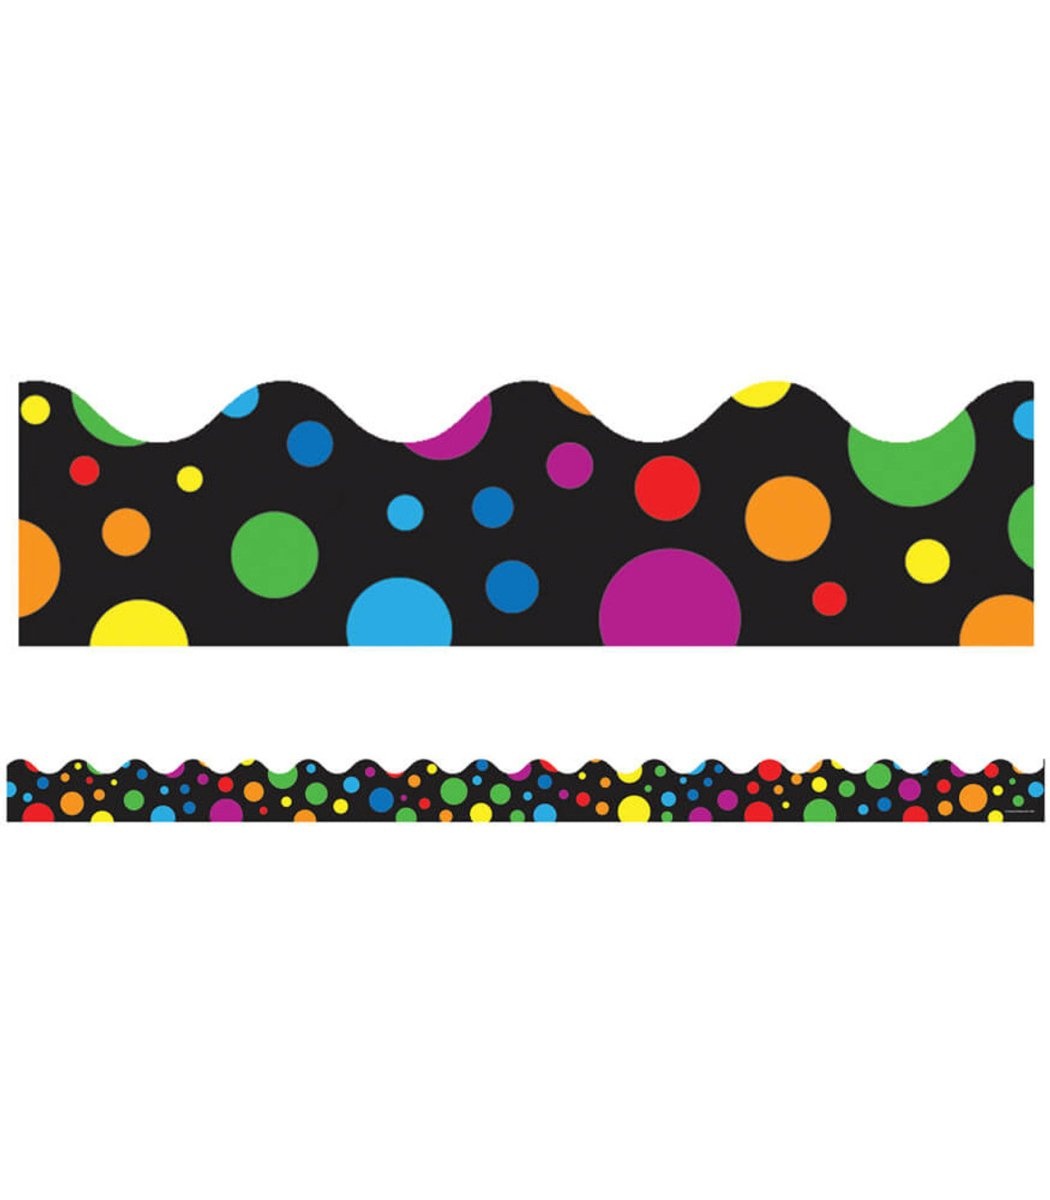
Big Rainbow Dots Scalloped Bulletin Board Borders
This scalloped border with large rainbow colored dots on a black background is perfect to use alone or in layers, these scalloped borders come in a pack of thirteen 3’ x 2.25” strips for a total length of 39 feet! The strips are great for framing your bulletin boards and windows or for complementing charts and class creations. Borders are available in a variety of colors, styles, sizes, and prints to suit any classroom theme!
Brand: Carson-Dellosa
Category: Office Supplies > Presentation Supplies > Display Boards > Bulletin Board Accessories > Bulletin Board Trim